Robert Fornaro

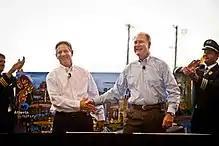
Bob Fornaro and Gary C. Kelly

Robert L. Fornaro (also known as Bob Fornaro, born 1952 or 1953) is an American airline executive. He most recently served as the CEO of Spirit Airlines. He also served as the chairman, president and chief executive officer of AirTran Holdings Inc. and its subsidiary, AirTran Airways, in Orlando, Florida, until AirTran was acquired by Southwest Airlines in May 2011, when he became a full-time consultant on the acquisition, sitting on the integration board.